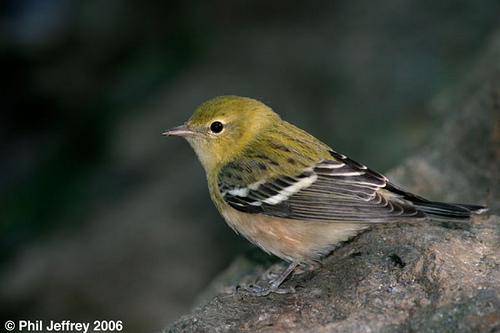
a small yellow headed bird with grey-black wings with white wingbars and a short pointed bill.
a small puffy bird with a light green under belly, a yellow nape, and black and white striped wing feathers.
this is a bird with a white and brown belly, black wing and a yellow head.
this yellow and black bird is small and has a short, narrow beak.
small grey brown white and green bird with medium black tarsus and medium black beak
this bird has wings that are black and white and has a yellow body
this bird is yellow, and black in color, with a very sharp beak.
this bird has black and white primaries, a gold crown, and gold breast.
the bird has a small tan bill, a black eyering and striped wingbars.
the bird has a yellow crown and a striped black wingbar.
Species: Bay Breasted Warbler